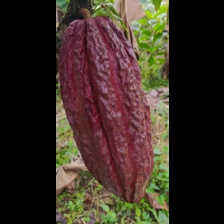
Label: sana